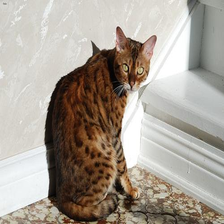
Species: cat
Breed: Bengal